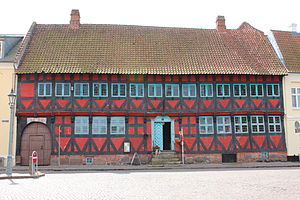
Mads Lerche
Mads Lerches Gård opført i 1601 i Nyborg, og i dag bruges til Østfyns Museers afdeling Borgmestergården.
Bymuseet Borgmestergården i Mads Lerches Gård.
Mads Jepsen Lerche var borgmester, rådmand, købmand og tolder i Nyborg.